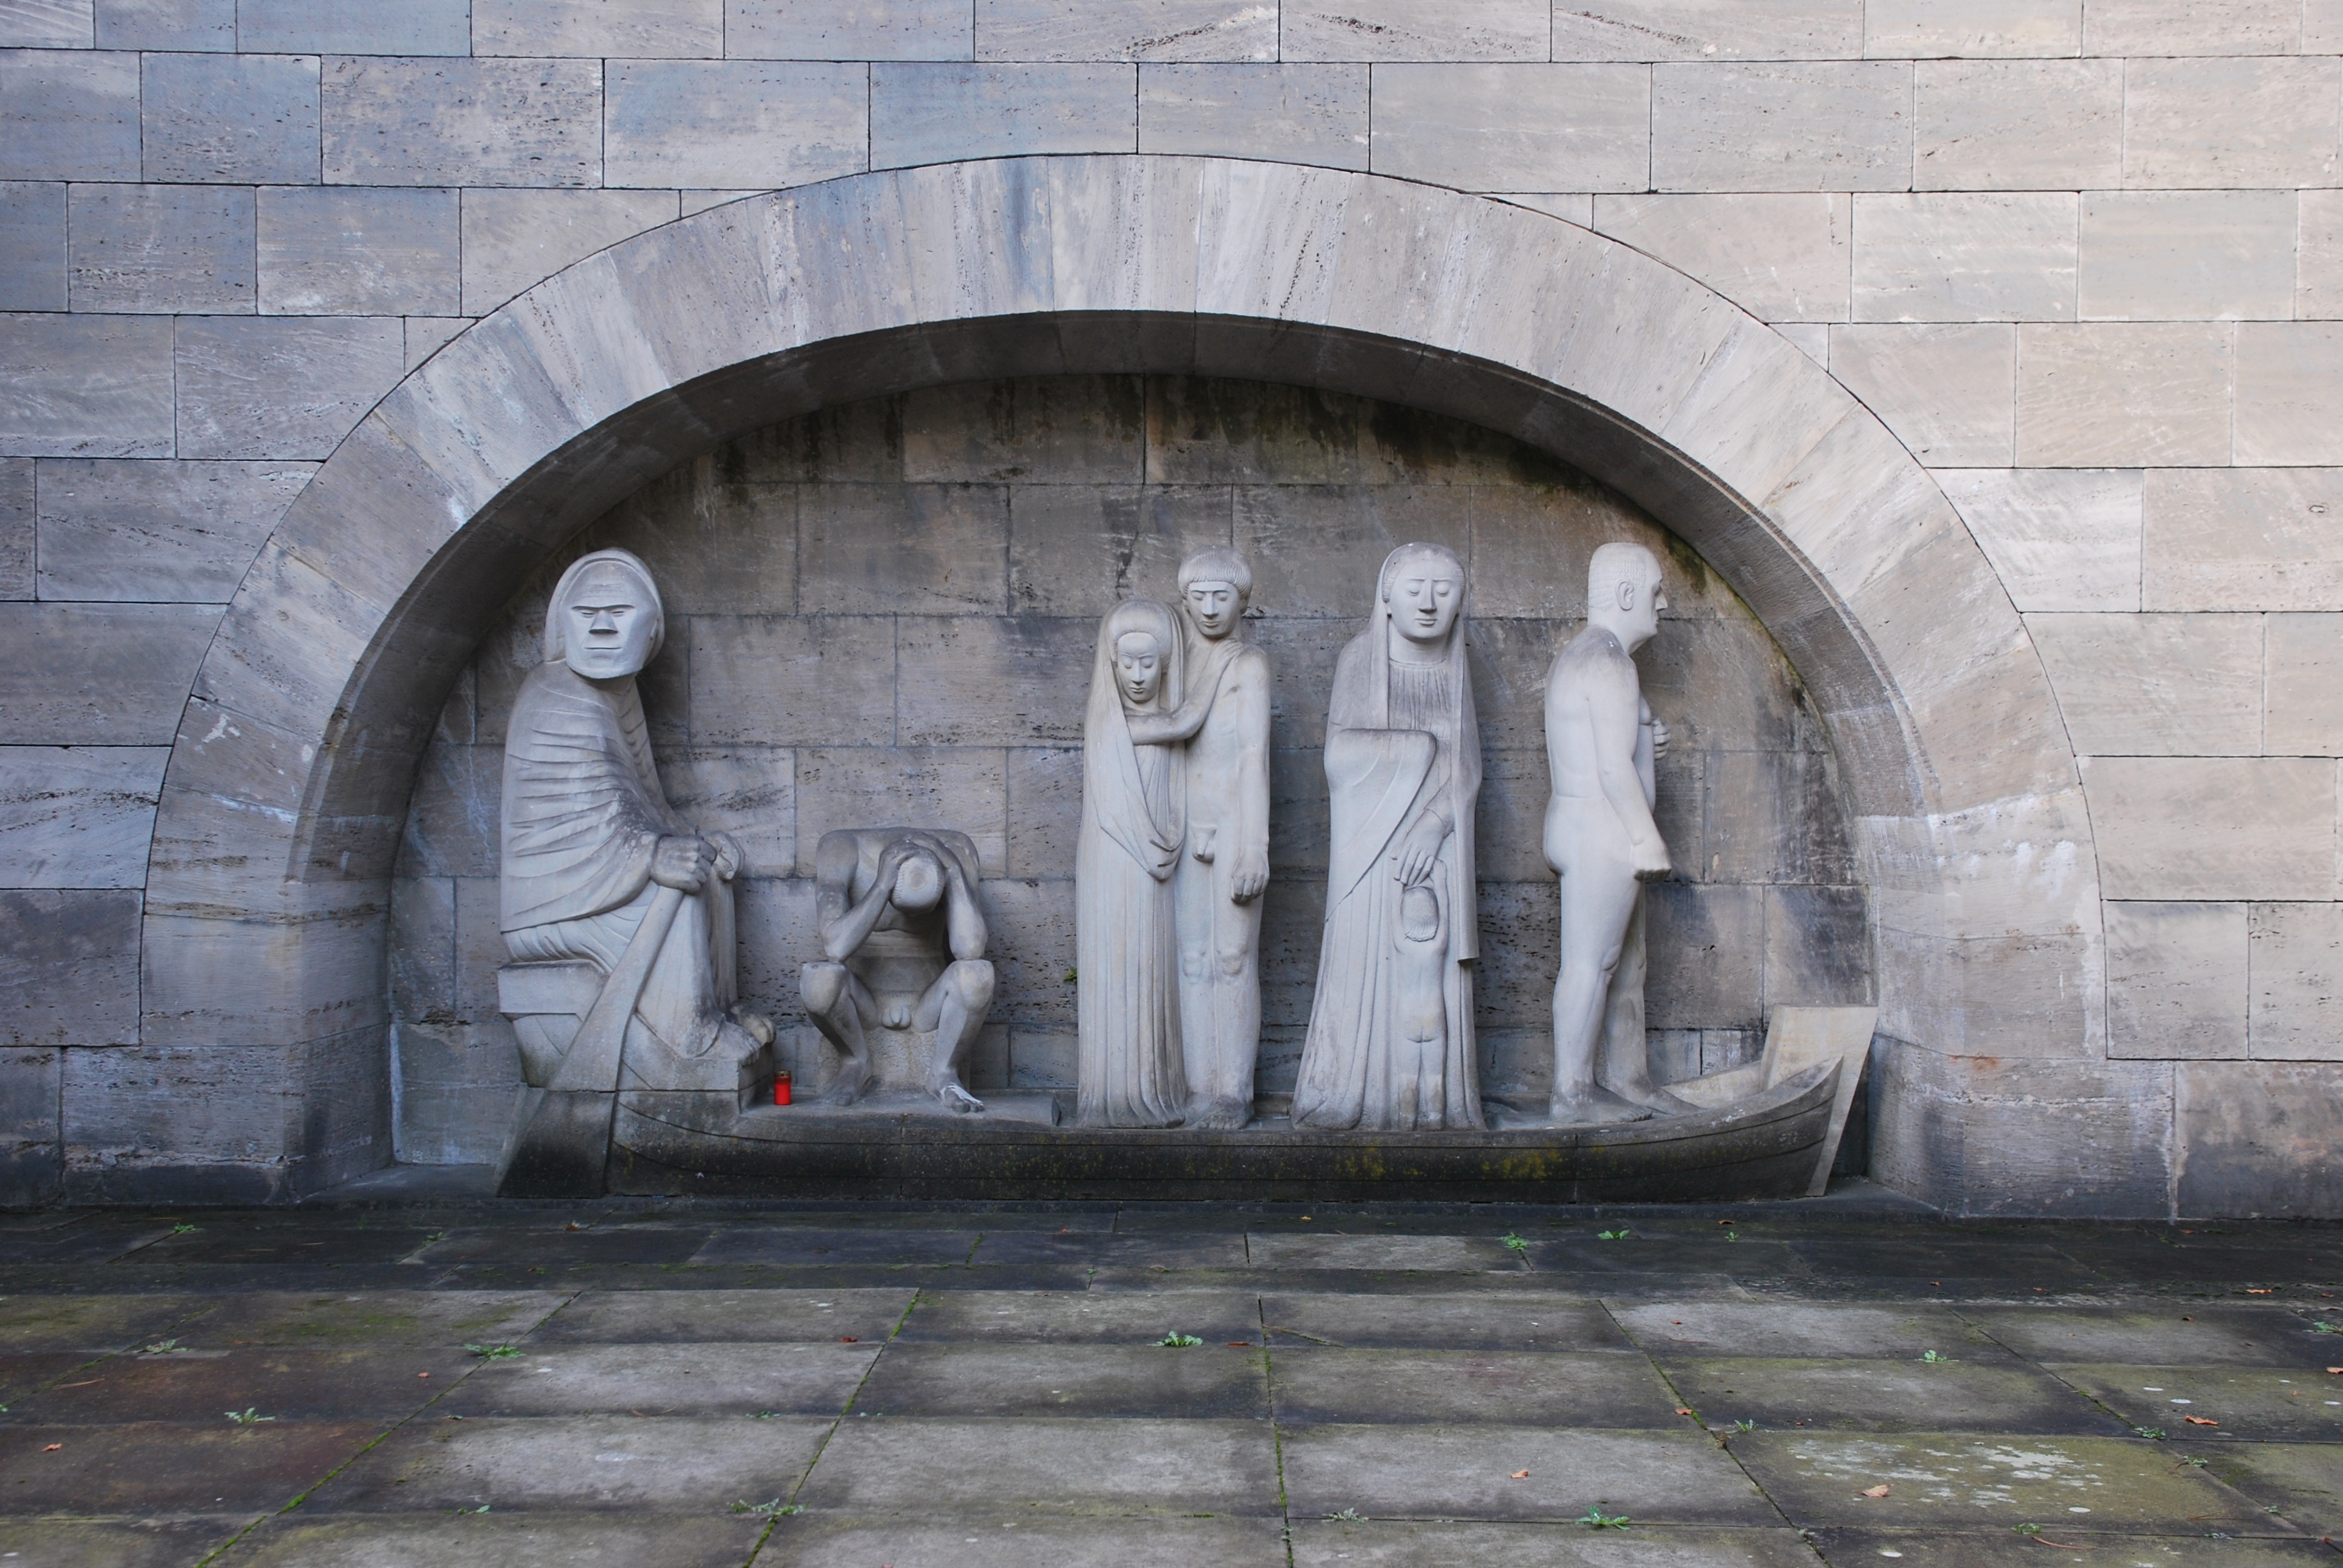
architecture, wall, arch, chapel, cemetery, art, monastery, hamburg, mass grave, ohlsdorf, fire storm, operational gomorrha, ride over the styx, urban area, ancient history